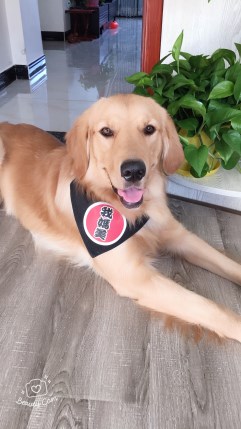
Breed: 5355-n000126-golden_retriever